Copper metallurgy in Africa

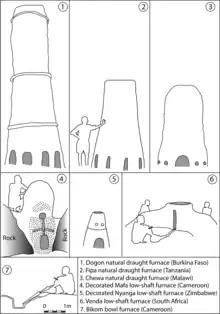
Examples of African bloomery furnace types

Copper metallurgy in Africa encompasses the study of copper production across the continent and an understanding of how it influenced aspects of African archaeology.